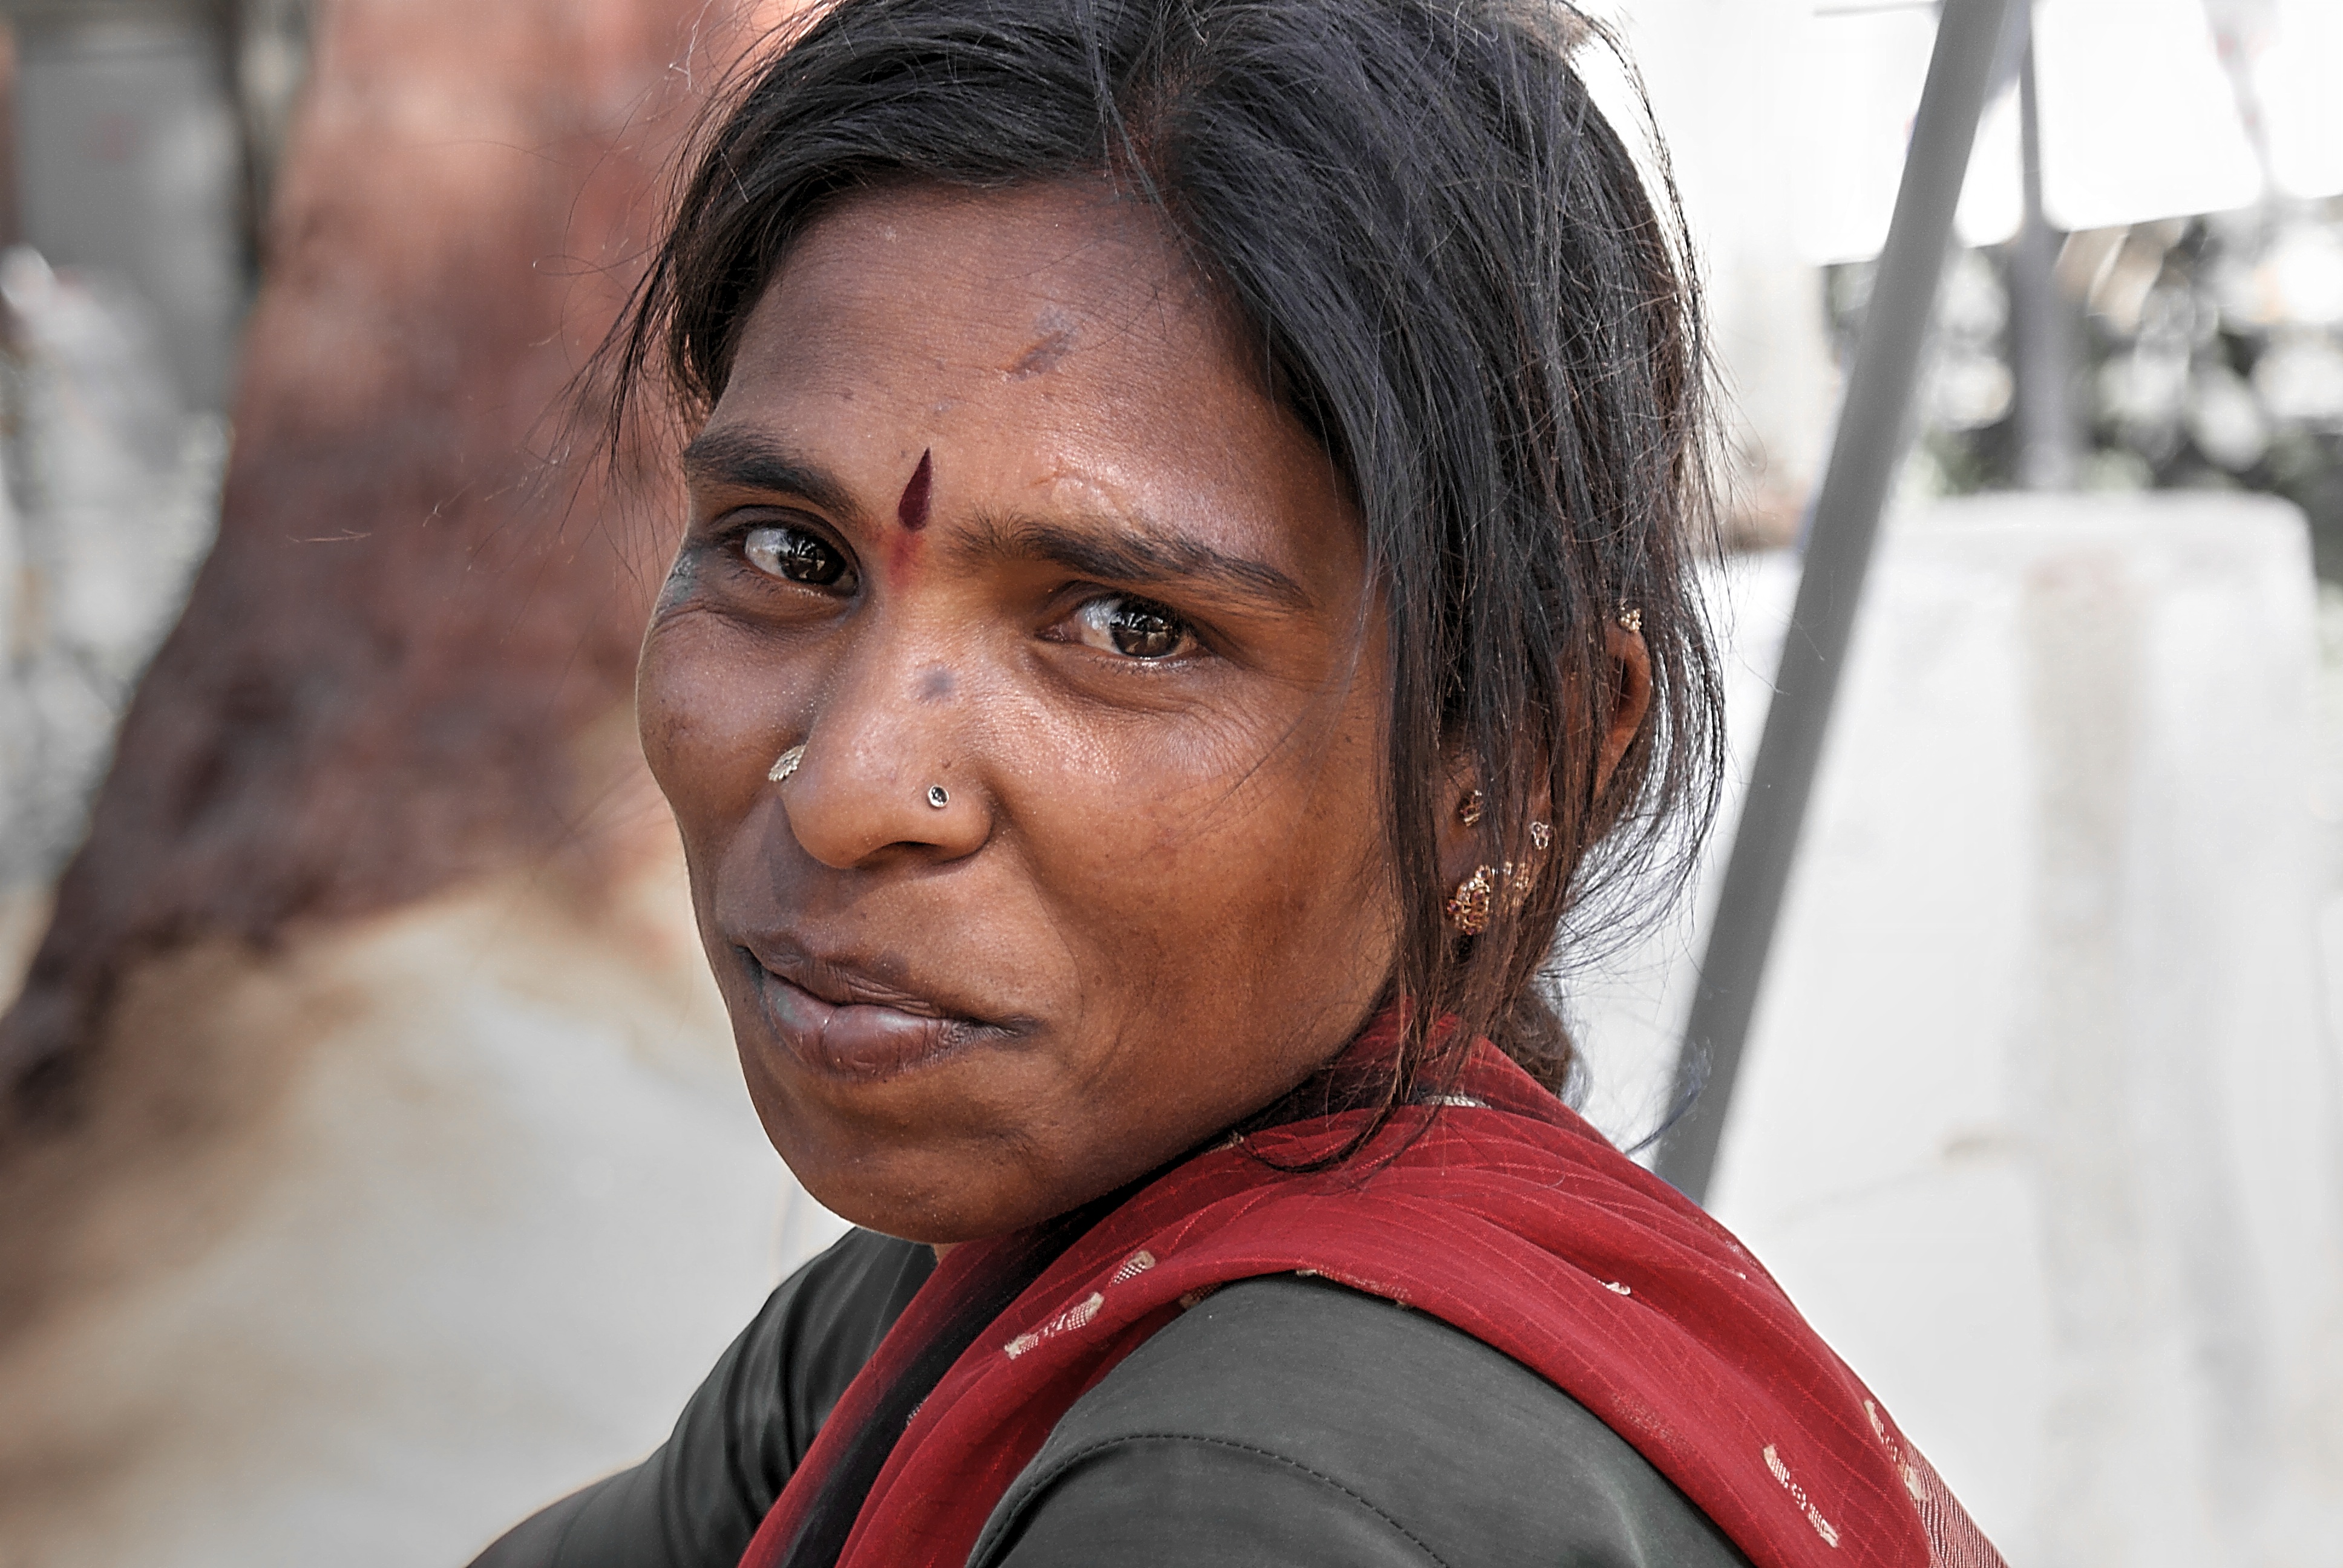
man, person, people, woman, male, portrait, lady, facial expression, hairstyle, smile, human body, face, nose, temple, eye, head, beauty, organ, indian